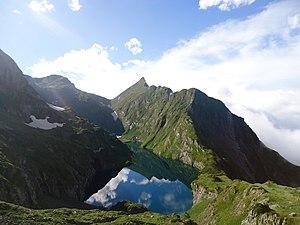
Étang Long sous le Mont Valier situé en arrière de la photo. Au fond, le ""port de Barlonguère"" et le ""Tuc des Hèches"" à sa droite."
L’étang Long est un lac des Pyrénées françaises, sur la commune de Bordes-Uchentein, dans le département de l'Ariège en région Occitanie.